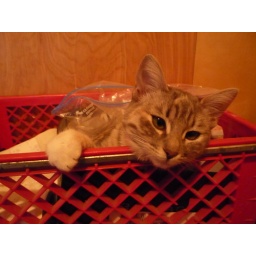
Annie in her basket before we left on our road trip!